Truman Sports Complex

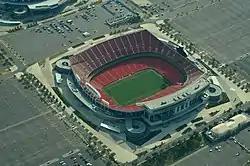
Arrowhead Stadium pictured in 2013

GEHA Field at Arrowhead Stadium, home of the National Football League's Kansas City Chiefs, opened in the fall of 1972. George Halas called Arrowhead "the most revolutionary, futuristic sports complex I have ever seen." Fans occasionally refer to the stadium as "The Sea of Red" or simply just Arrowhead. The stadium is commonly referred to as the "Home of the CHIEFS" at the beginning of every home game. Arrowhead has long held a reputation for being one of, if not the, loudest outdoor stadium in the NFL due to the exuberance of the Chiefs' fans. In recent years, Arrowhead has competed with Lumen Field in Seattle for the loudest open-air stadium in the world, as certified by the Guinness Book of World Records. Kansas City briefly held the record when the crowd roar reached 137.5 decibels in a Chiefs victory over the Oakland Raiders on October 13, 2013; but Seattle's 12th Man broke the record only a few weeks later at 137.8 decibels. Arrowhead reclaimed the title, however, on September 29, 2014, when noise levels reached 142.2 decibels as the Chiefs defeated the New England Patriots on "Monday Night Football".